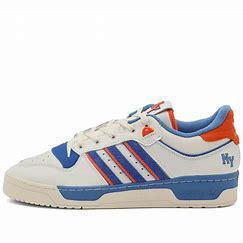
Brand: adidas
Model: originals Adidas Originals Rivalry